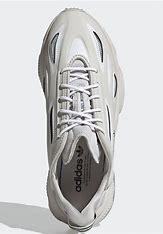
Brand: Adidas
Model: Ozweego Celox